Andrei Stepanov (footballer)

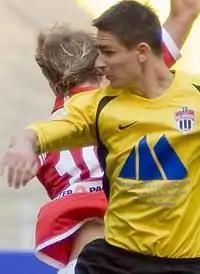
Stepanov playing for Khimki

Andrei Stepanov (born 16 March 1979) is an Estonian former professional footballer. He played the position of defender.